Cruiser Mk VIII Challenger

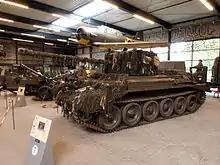
A30 Challenger, Overloon War Museum

Two vehicles survive, one at the Overloon War Museum in the Netherlands, acquired from the Muzeeaquarium Delfzijl in 1976; the other was awaiting restoration at the Isle of Wight Military Museum in the United Kingdom until its closure. Once restored, it will be displayed at the Bovington Tank Museum.